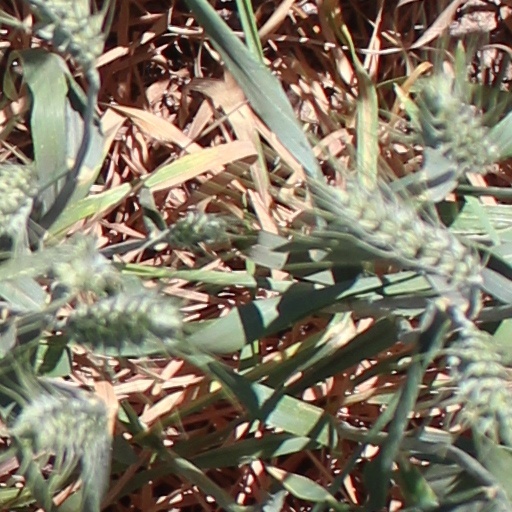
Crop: wheat